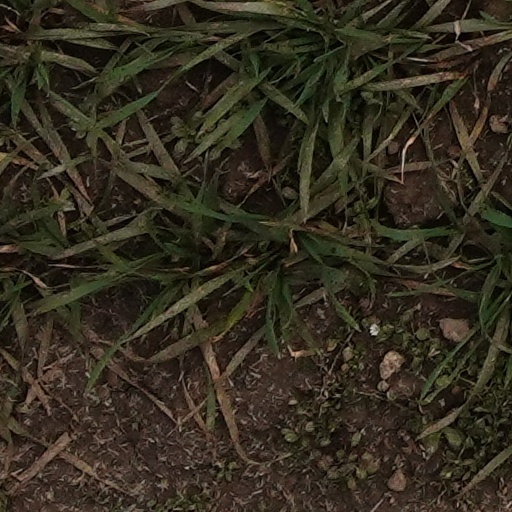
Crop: wheat